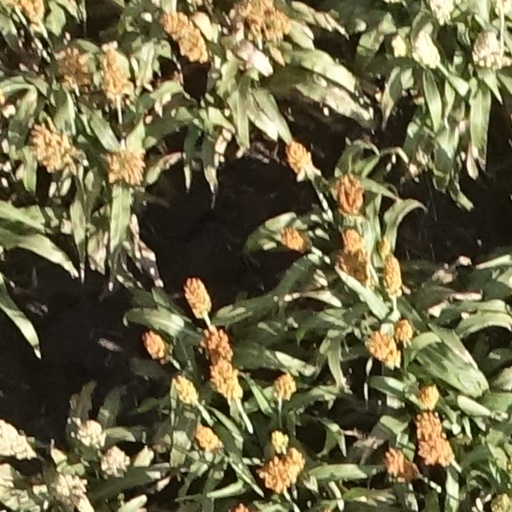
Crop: sorghum